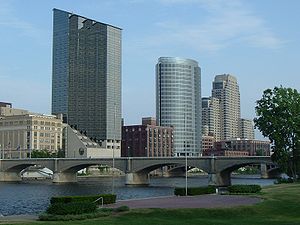
Grand Rapids (Michigan) / Geografi
Centrum af Grand Rapids med Grand River i forgrunden.
Grand Rapids er en by i den amerikanske delstat Michigan. Den er Michigans andenstørste by, og havde ved folketællingen i år 2000 197.800 indbyggere indenfor bygrænserne. Medregnet forstæder har byen over en million indbyggere, og er i stadig vækst.